Palazzi Barbaro, Venice

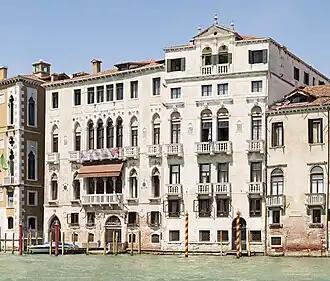
The "Palazzo Barbaro a San Vidal"

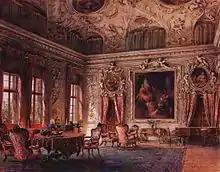
Ludwig Passini, watercolour c. 1855, "The Salone of the Palazzo Barbaro"

The Palazzi Barbaro—also known as Palazzo Barbaro, Ca' Barbaro, and Palazzo Barbaro-Curtis—are a pair of adjoining palaces, in the San Marco district of Venice, northern Italy. They were formerly one of the homes of the patrician Barbaro family. The Palazzi are located on the Grand Canal of Venice, next to the Palazzo Cavalli-Franchetti and not far from the Ponte dell'Accademia. The buildings are also known as the Palazzo Barbaro-Curtis. It is one of the least altered of the Gothic palaces of Venice.